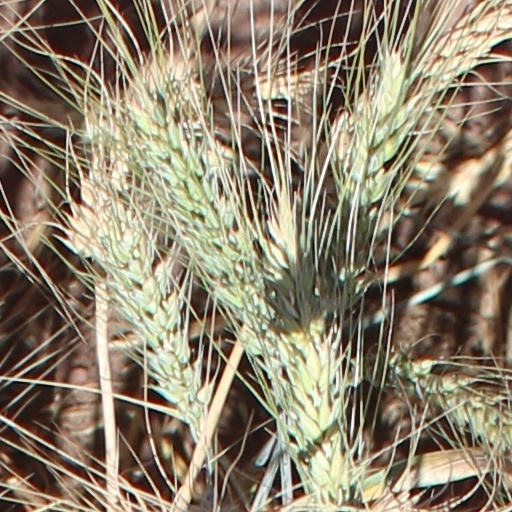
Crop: wheat